Wickham Terrace

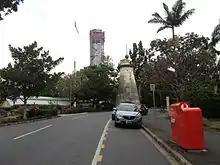
The Old Windmill and the Infinity Tower skyscraper under construction in 2013

Wickham Terrace is one of the historic streets of Brisbane, Queensland, Australia. It is known as the street of private medical specialists.